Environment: real
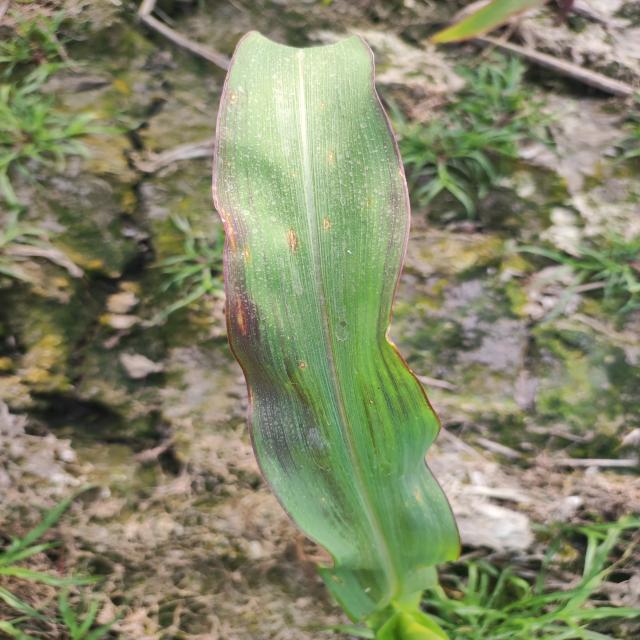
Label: phosphorus_deficiency